George Harrison

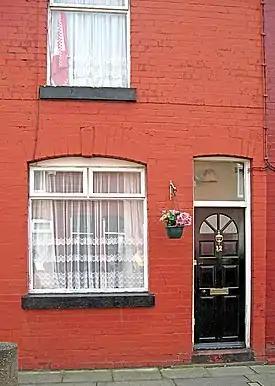
Harrison's place of birth and first home – 12 Arnold Grove

George Harrison was born at 12 Arnold Grove in Wavertree, Liverpool, on 25 February 1943. He was the youngest of four children of Harold Hargreaves (or Hargrove) Harrison (1909–1978) and Louise (née French, 1911–1970). Harold was a bus conductor who had worked as a ship's steward on the White Star Line, and Louise was a shop assistant of Irish Catholic descent. He had one sister, Louise, and two brothers, Harold and Peter.